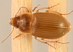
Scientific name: Amara quenseli
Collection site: Onaqui NEON (ONAQ), plot ONAQ_016